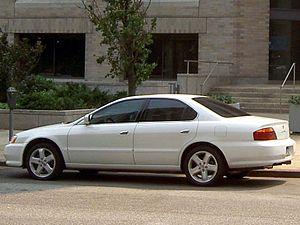
La TL est une berline de la marque Acura, label luxueux de Honda, qui appartient à la catégorie des Mid-size, l'équivalent nord-américain des routières. La TL est en fait une Honda Accord américaine rebadgée. Lancée en 1995, la TL succède à la Vigor qui avait été lancée en 1991.